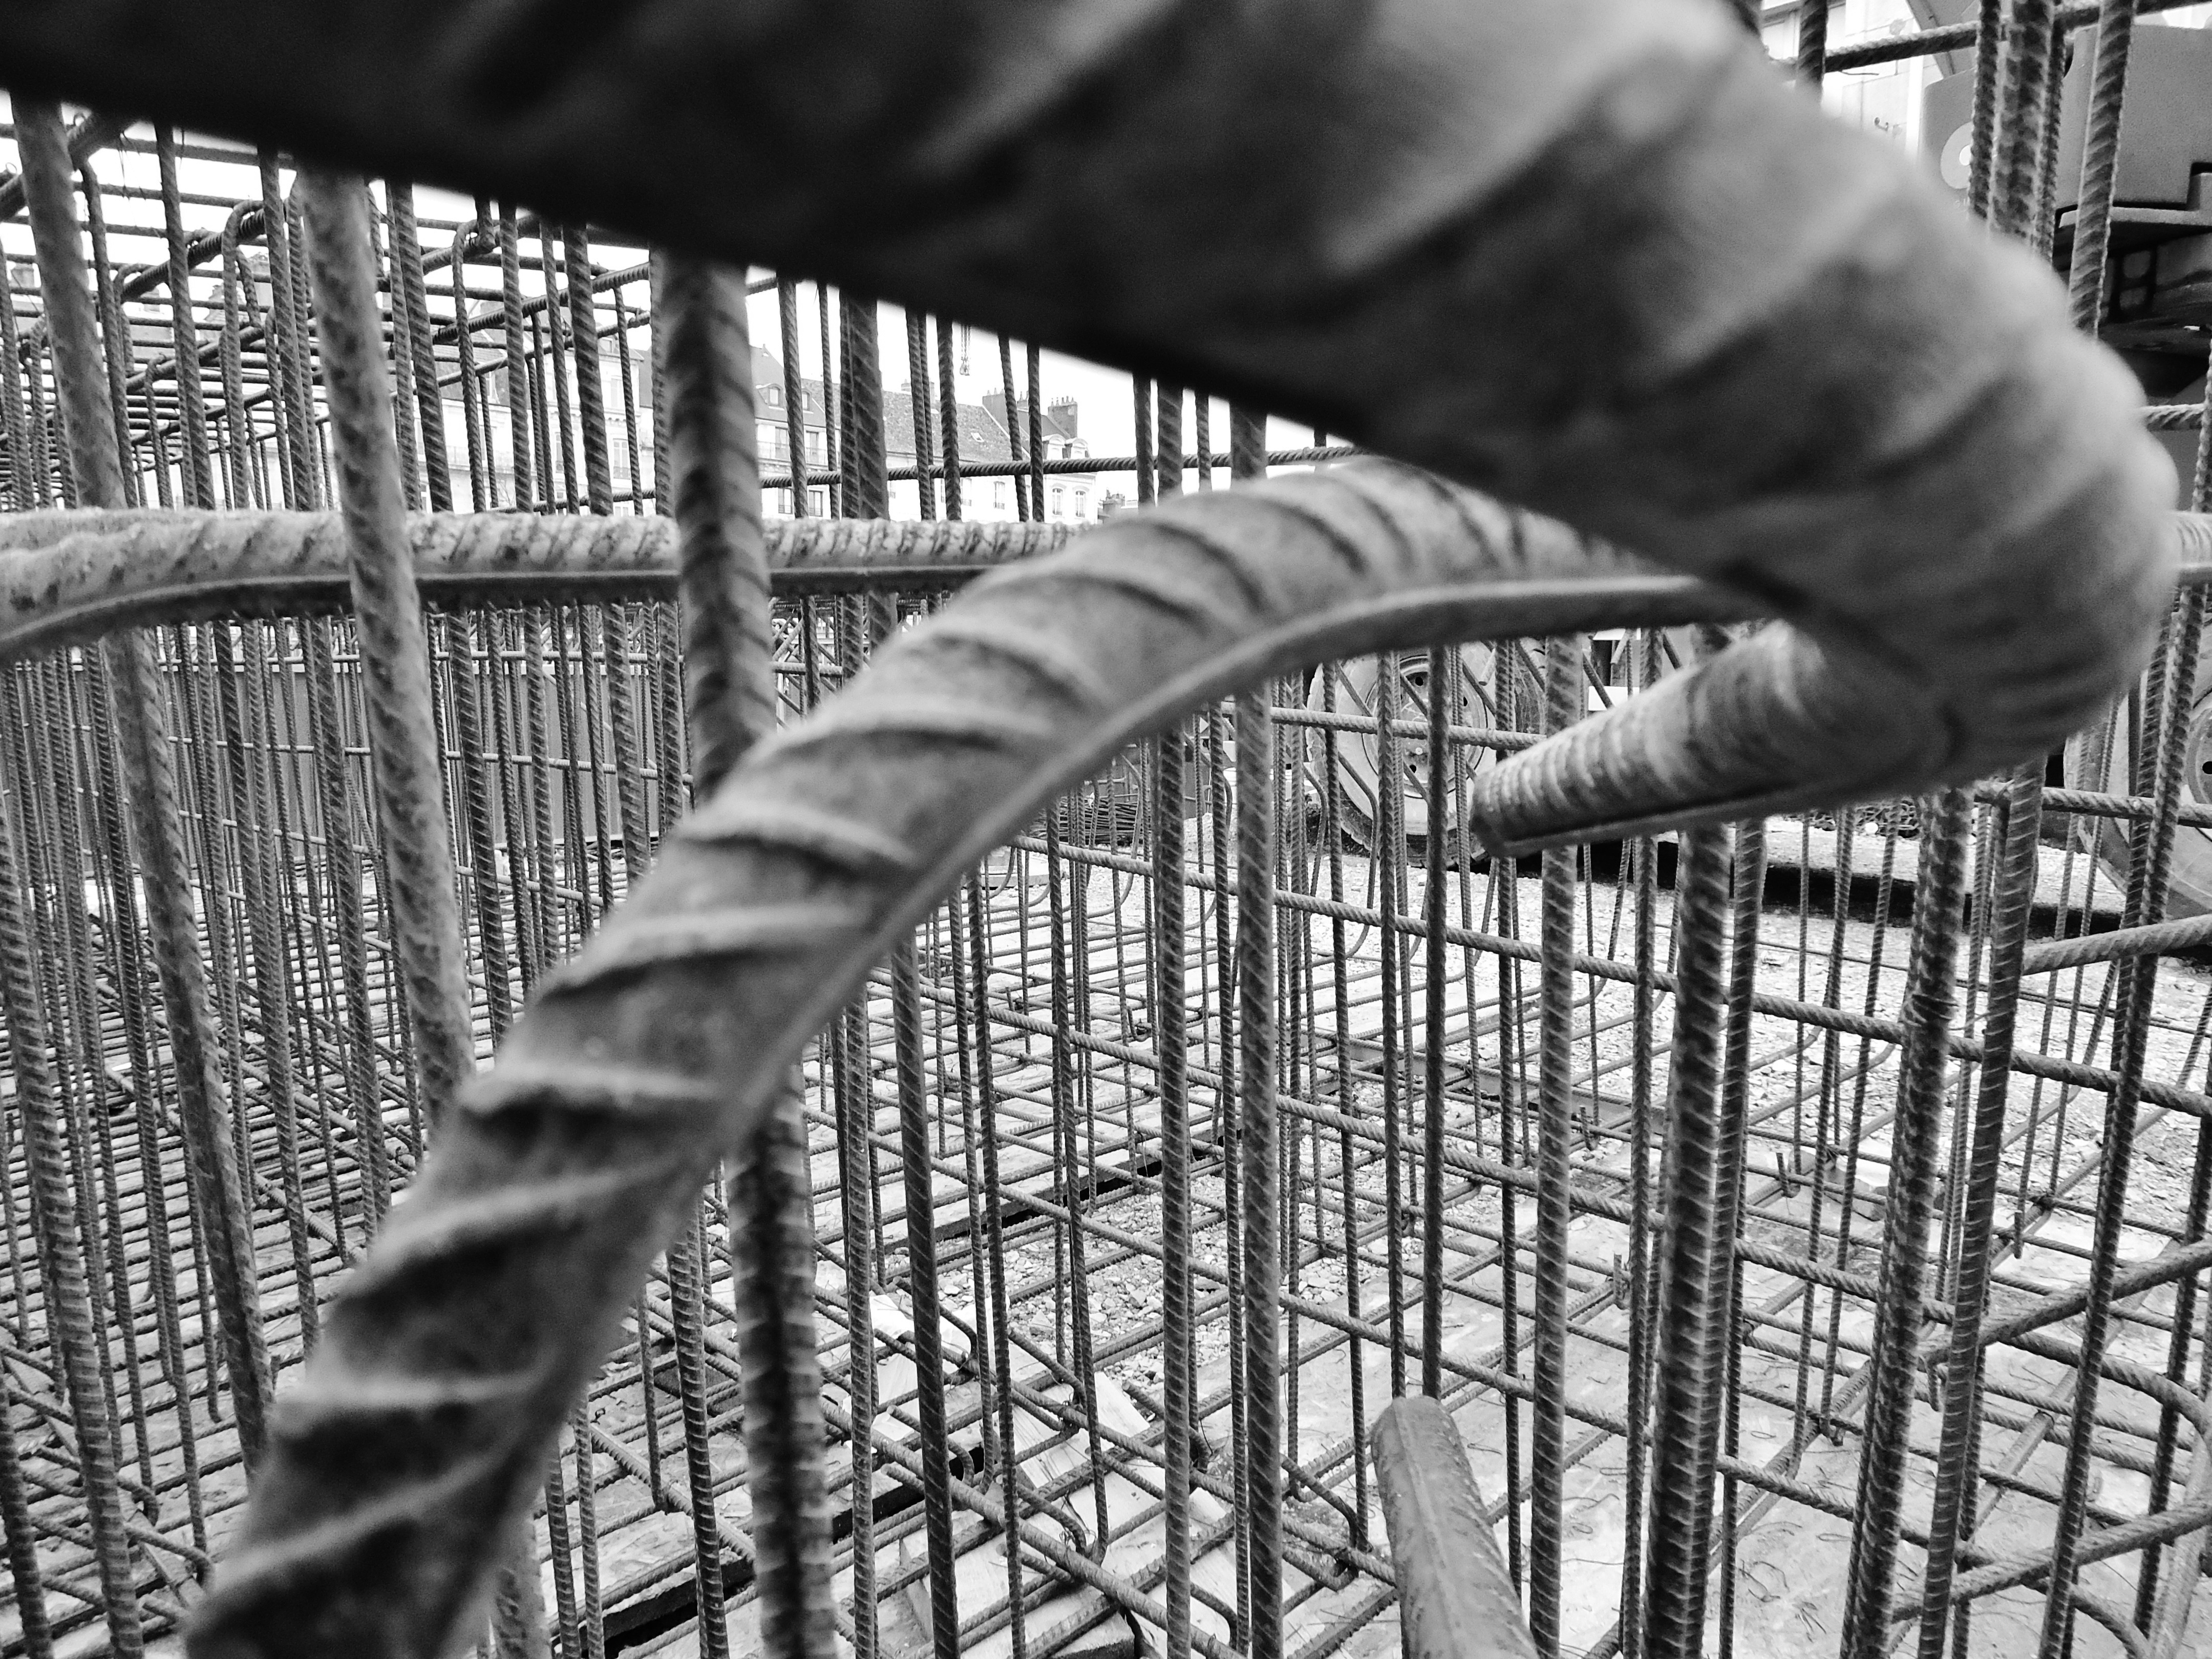
work, tree, branch, winter, fence, black and white, structure, photography, tram, spring, metal, black, monochrome, season, photograph, iron, monochrome photography, besancon